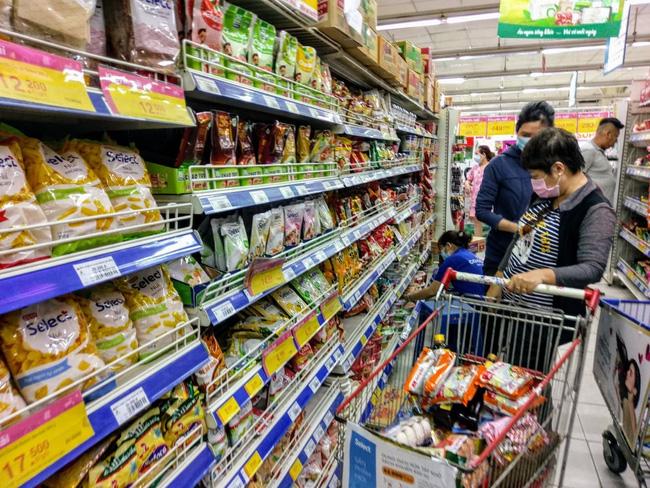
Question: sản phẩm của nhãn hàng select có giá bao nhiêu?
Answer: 17 500